Sandy Hook Elementary School shooting

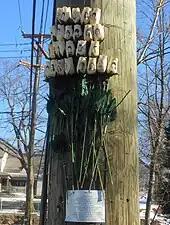
Roses featuring images of victims of the Sandy Hook Elementary School shooting

In March 2014, the Newtown city officials announced the design for the new Sandy Hook Elementary School. The only remnant of the original school would be its flagpole.